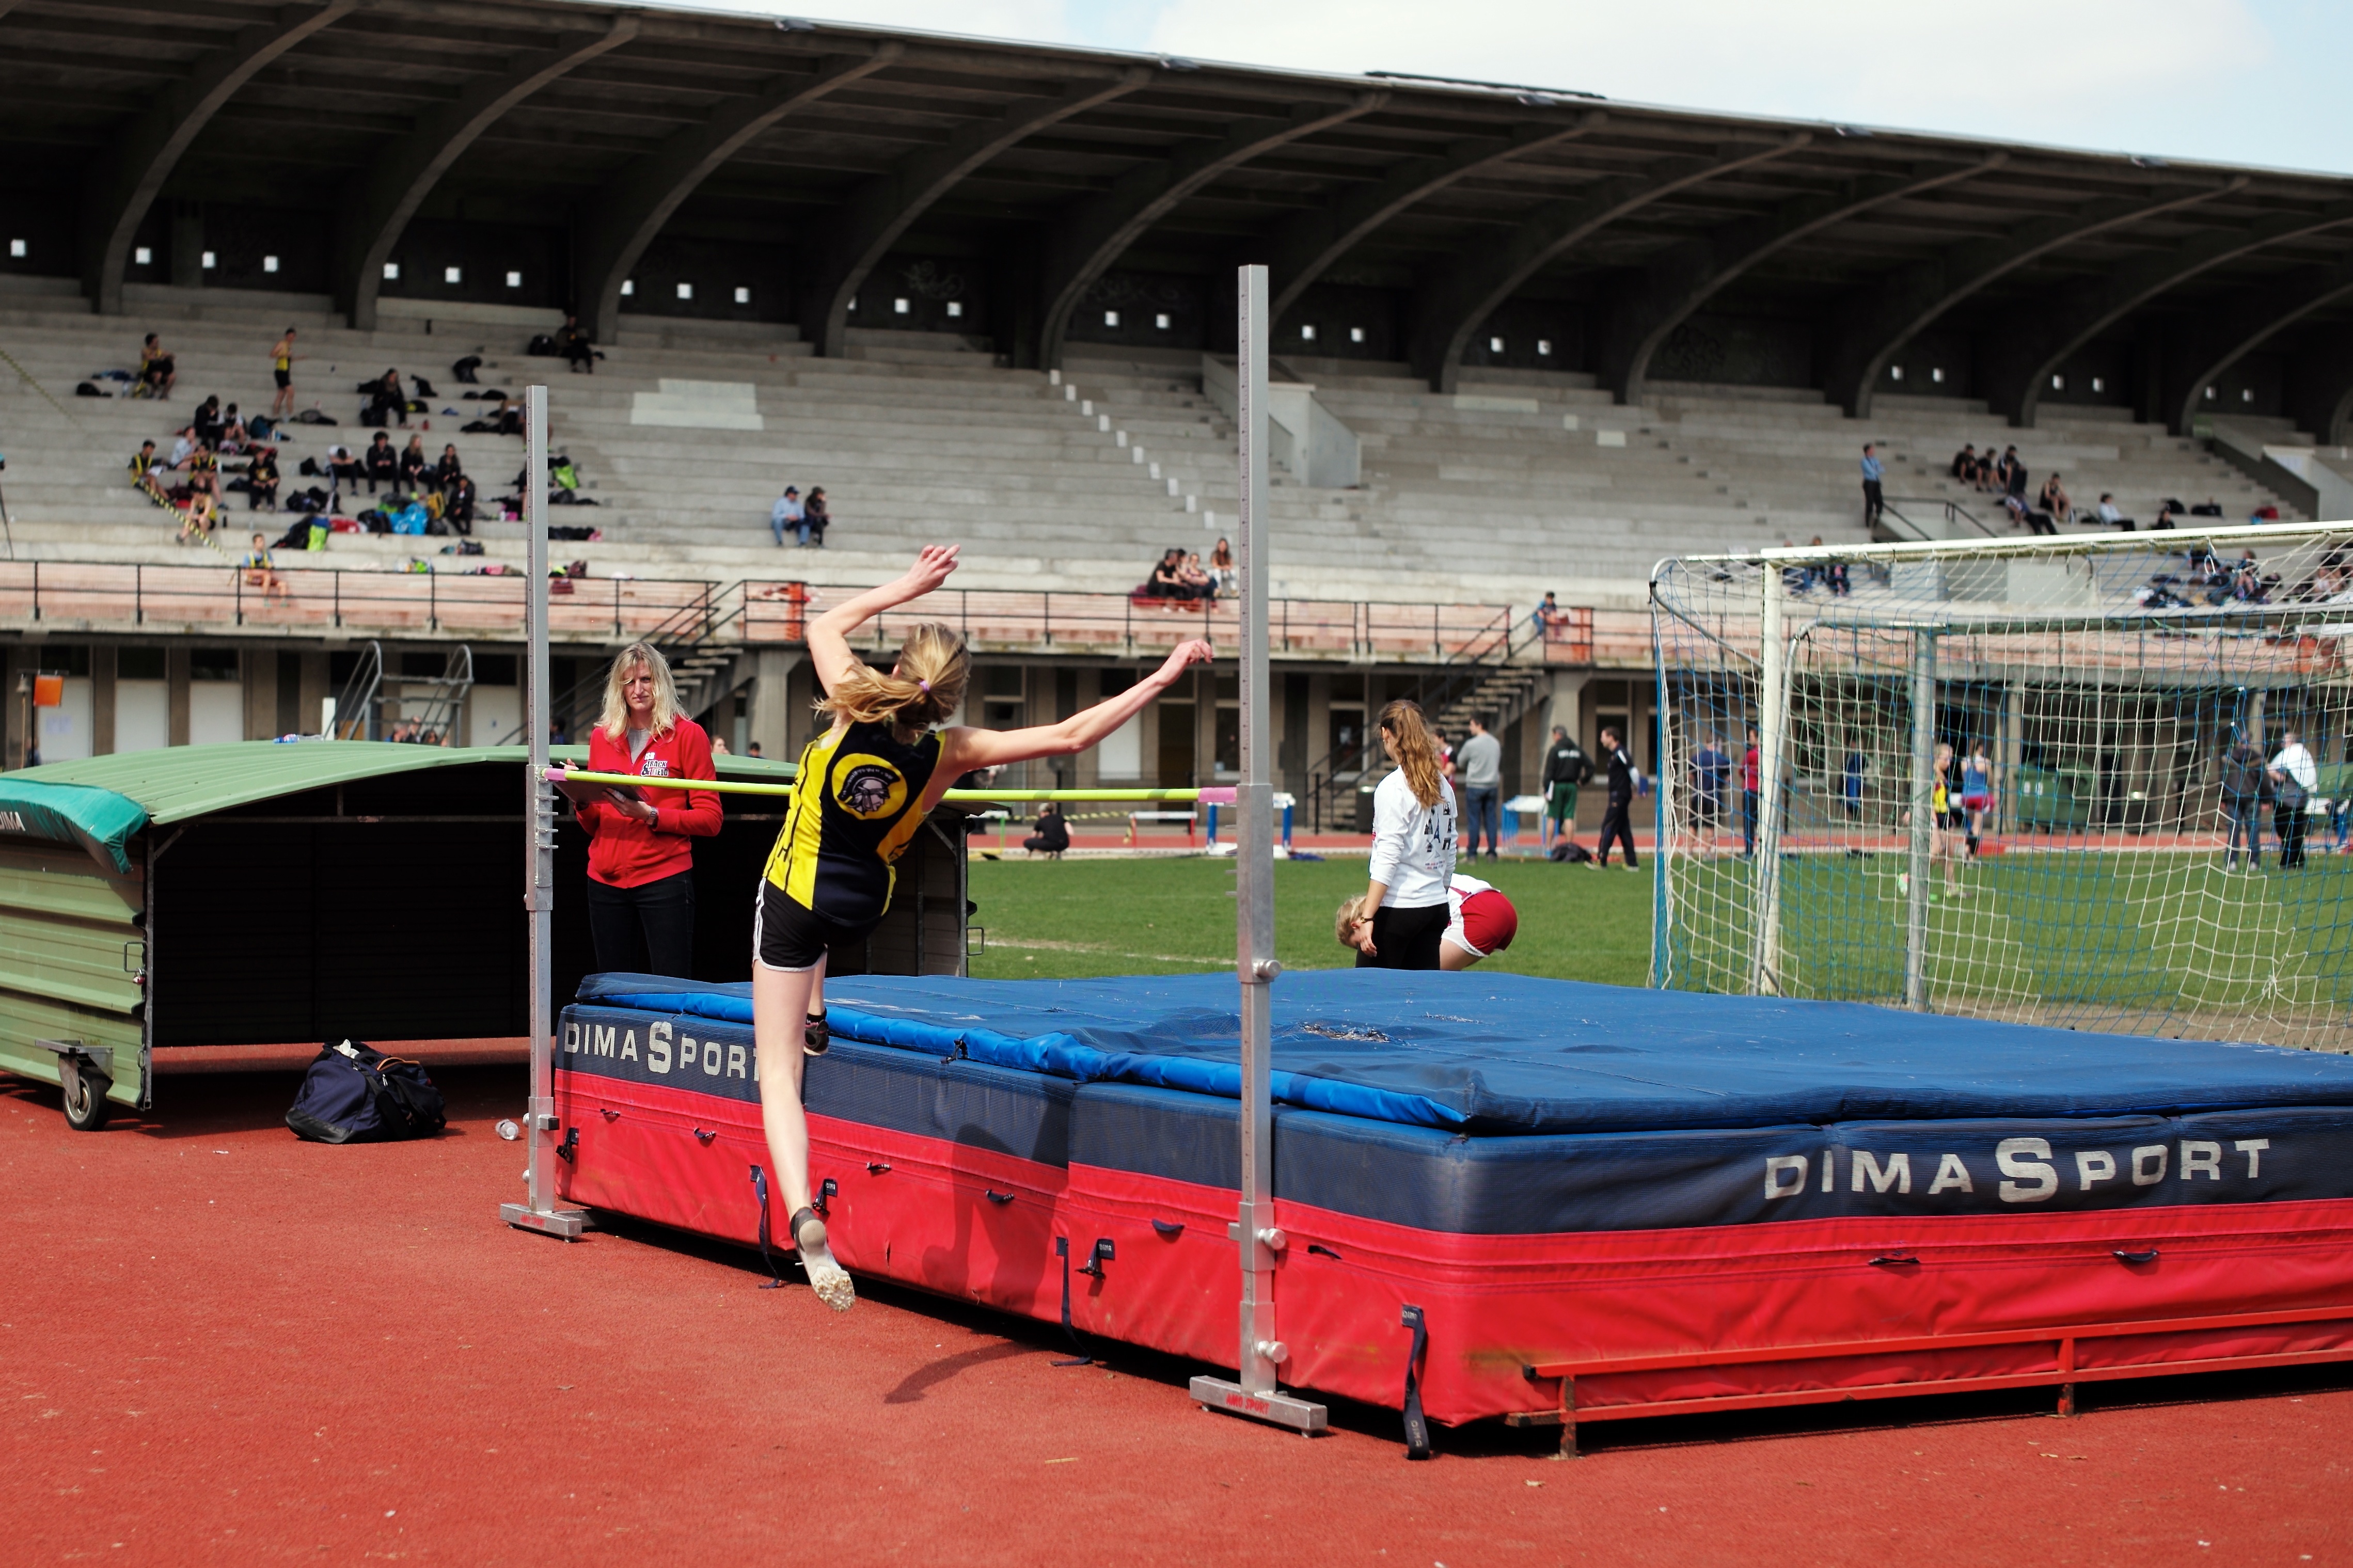
structure, girl, track, sport, boy, running, run, jumping, runner, ash, stadium, competition, arena, sports, race track, highschool, varsity, athletics, meet, trackfield, sport venue, high jump